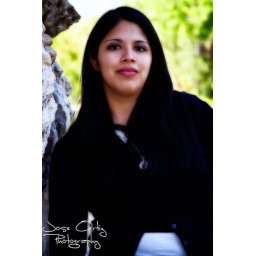
near rock wall 2